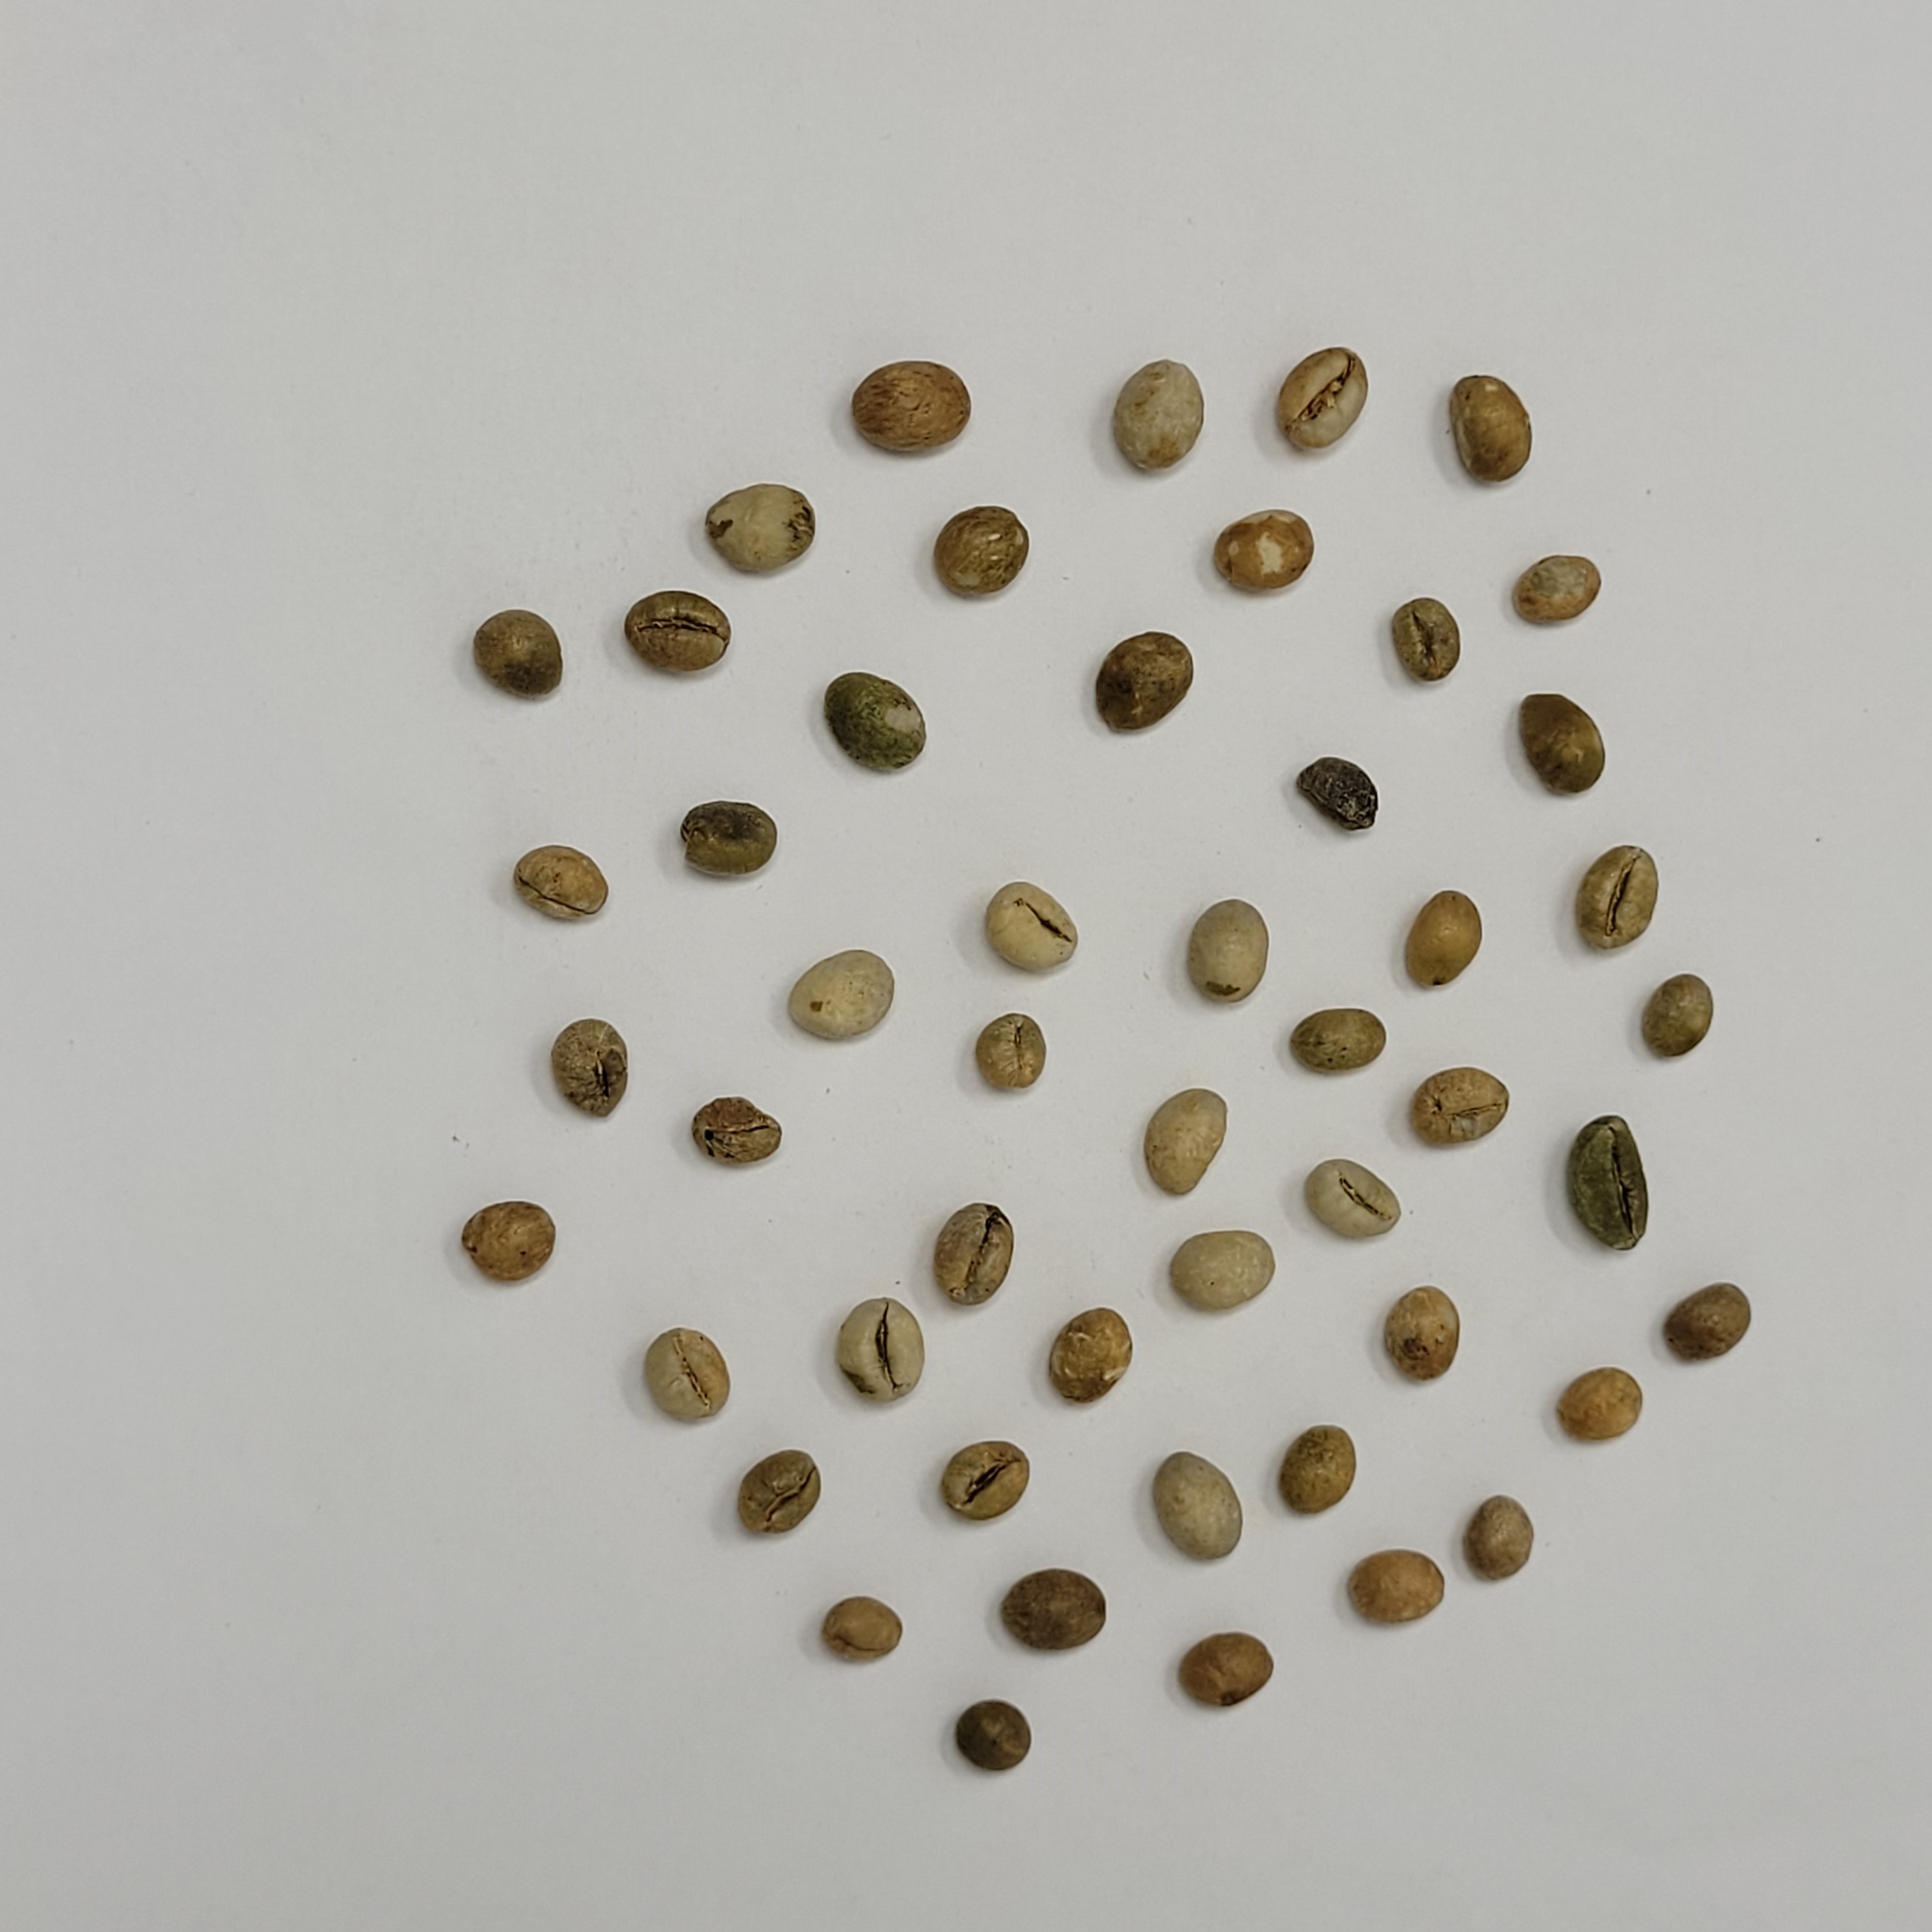
Coffee bean quality grade: PB-I